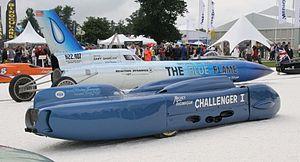
La Blue Flame est un véhicule terrestre expérimental équipé d'un moteur-fusée et destiné à battre le record de vitesse terrestre.